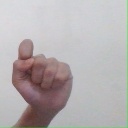
अक्षर: घ